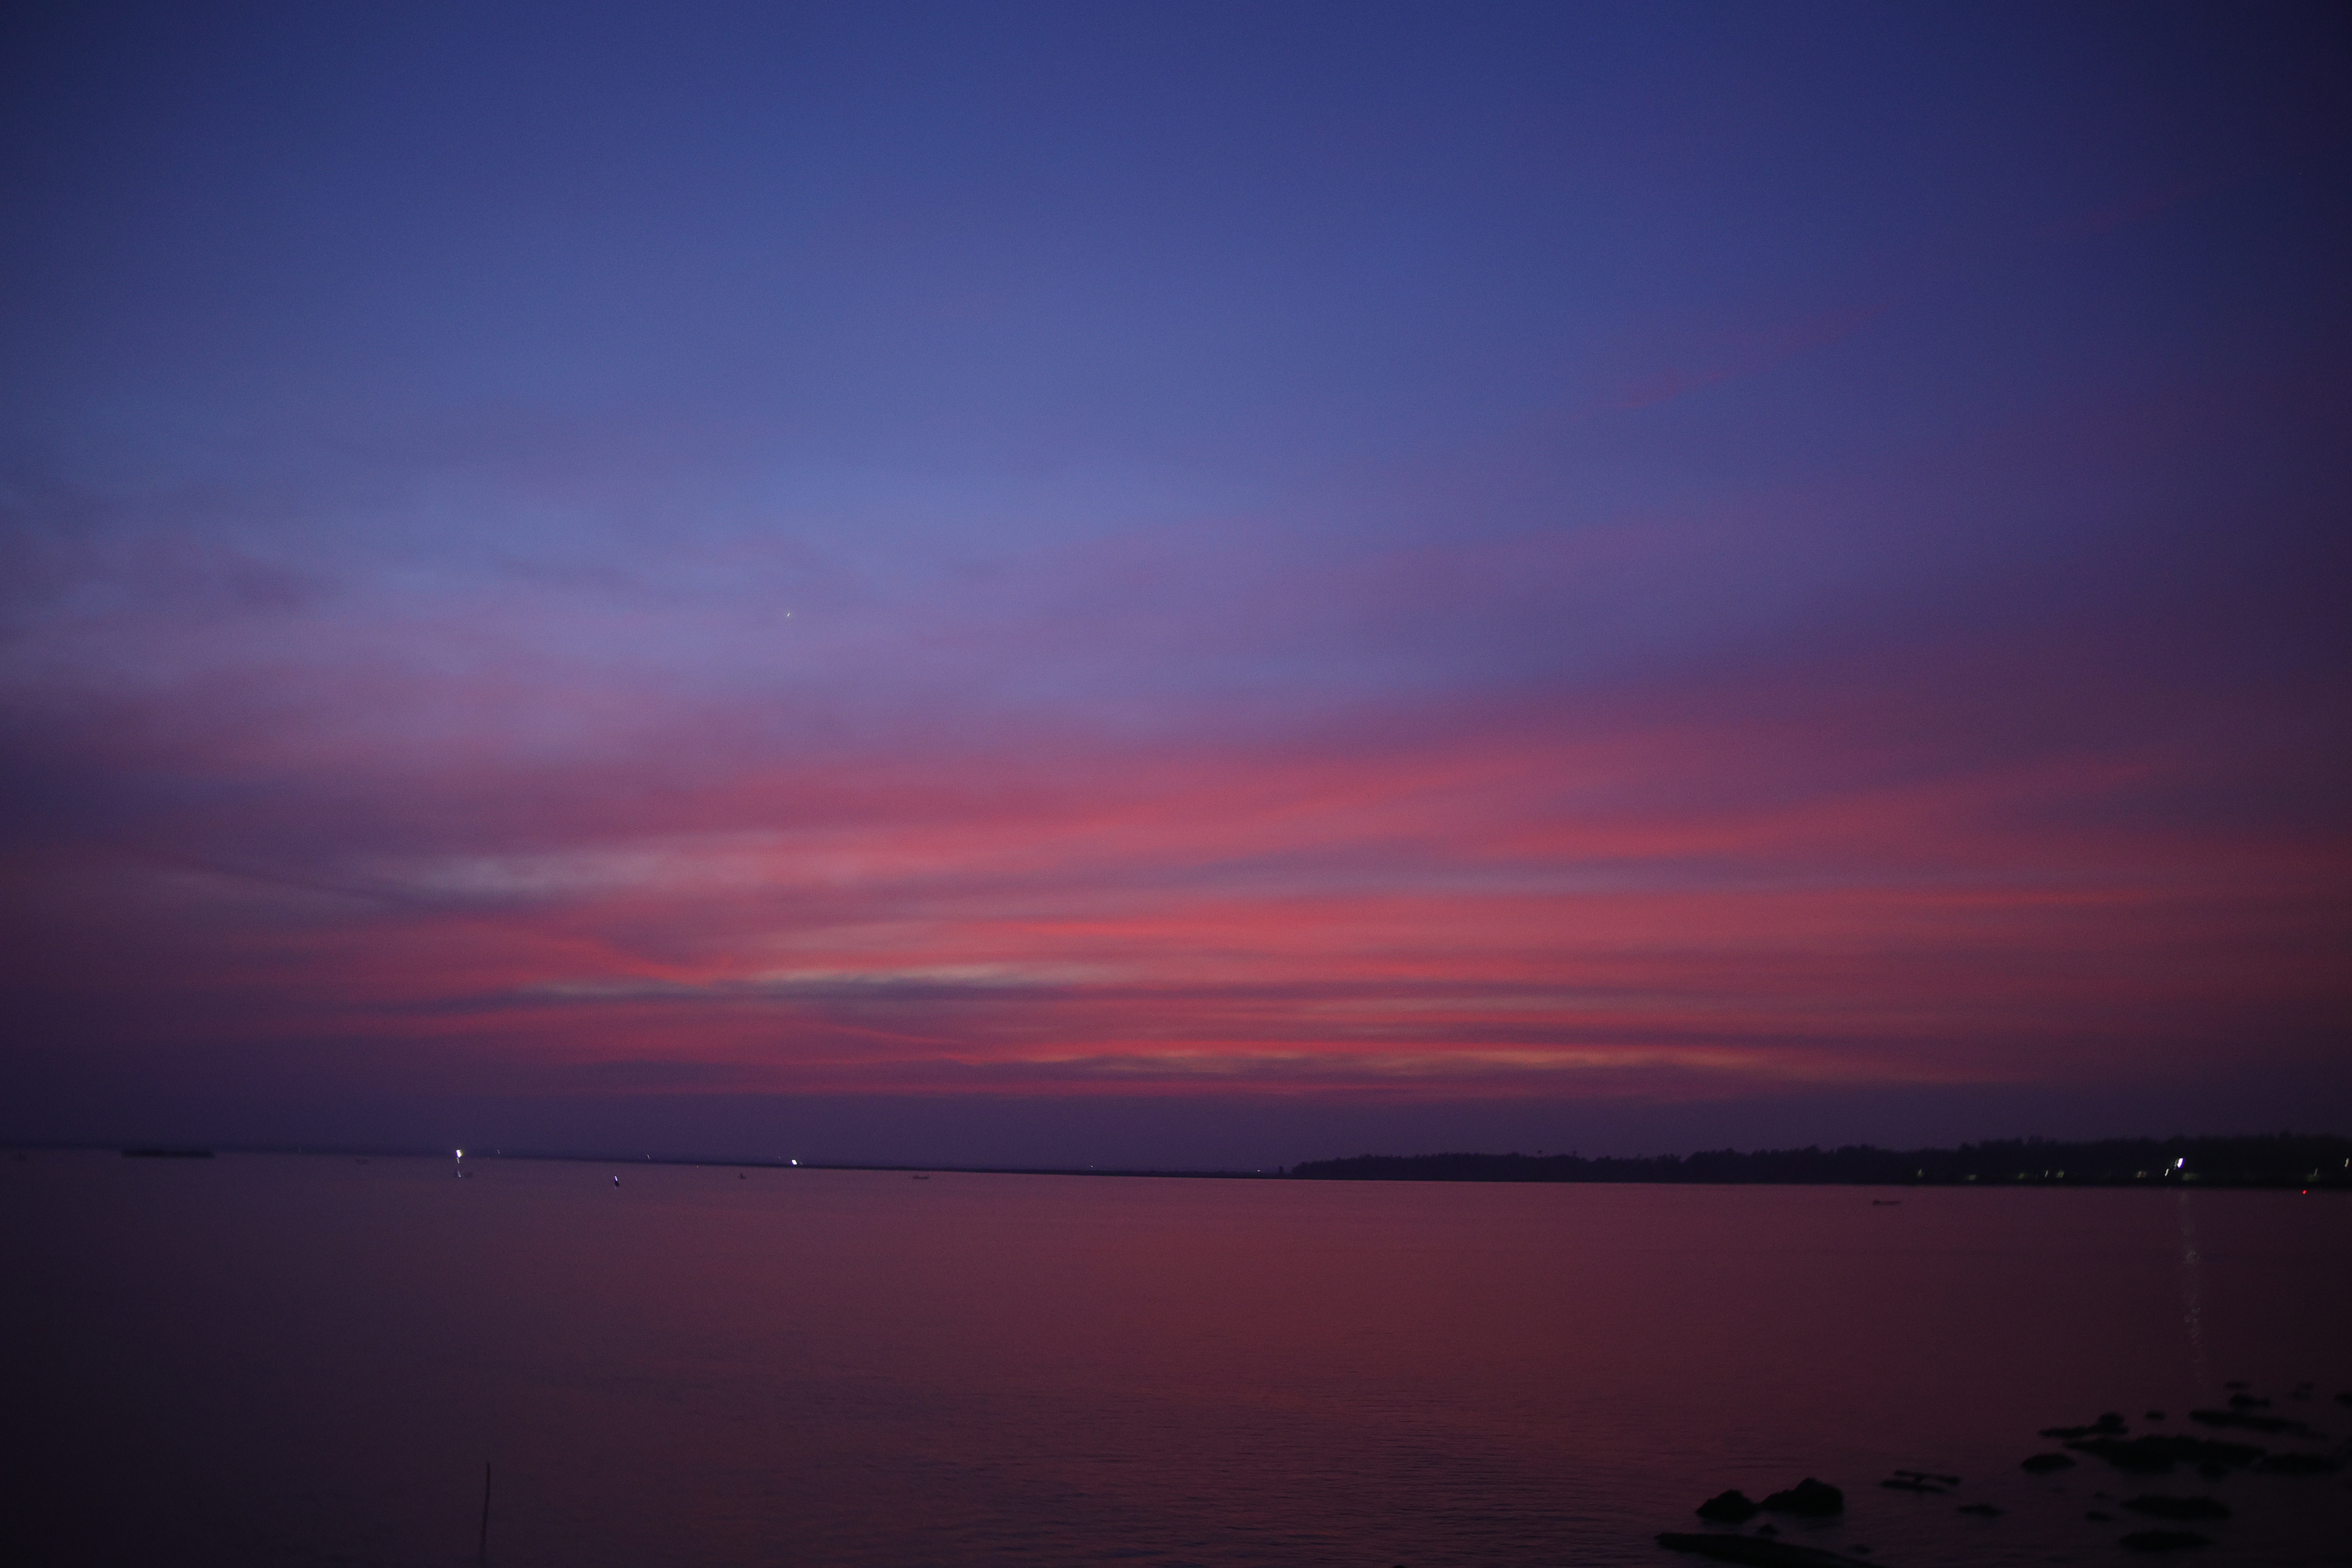
natural, water, water resources, sky, cloud, liquid, fluid, afterglow, natural landscape, lake, dusk, sunset, landscape, red sky at morning, sunrise, magenta, horizon, reflection, evening, ocean, sound, event, dawn, coast, reservoir, beach, lake district, electric blue, loch, darkness